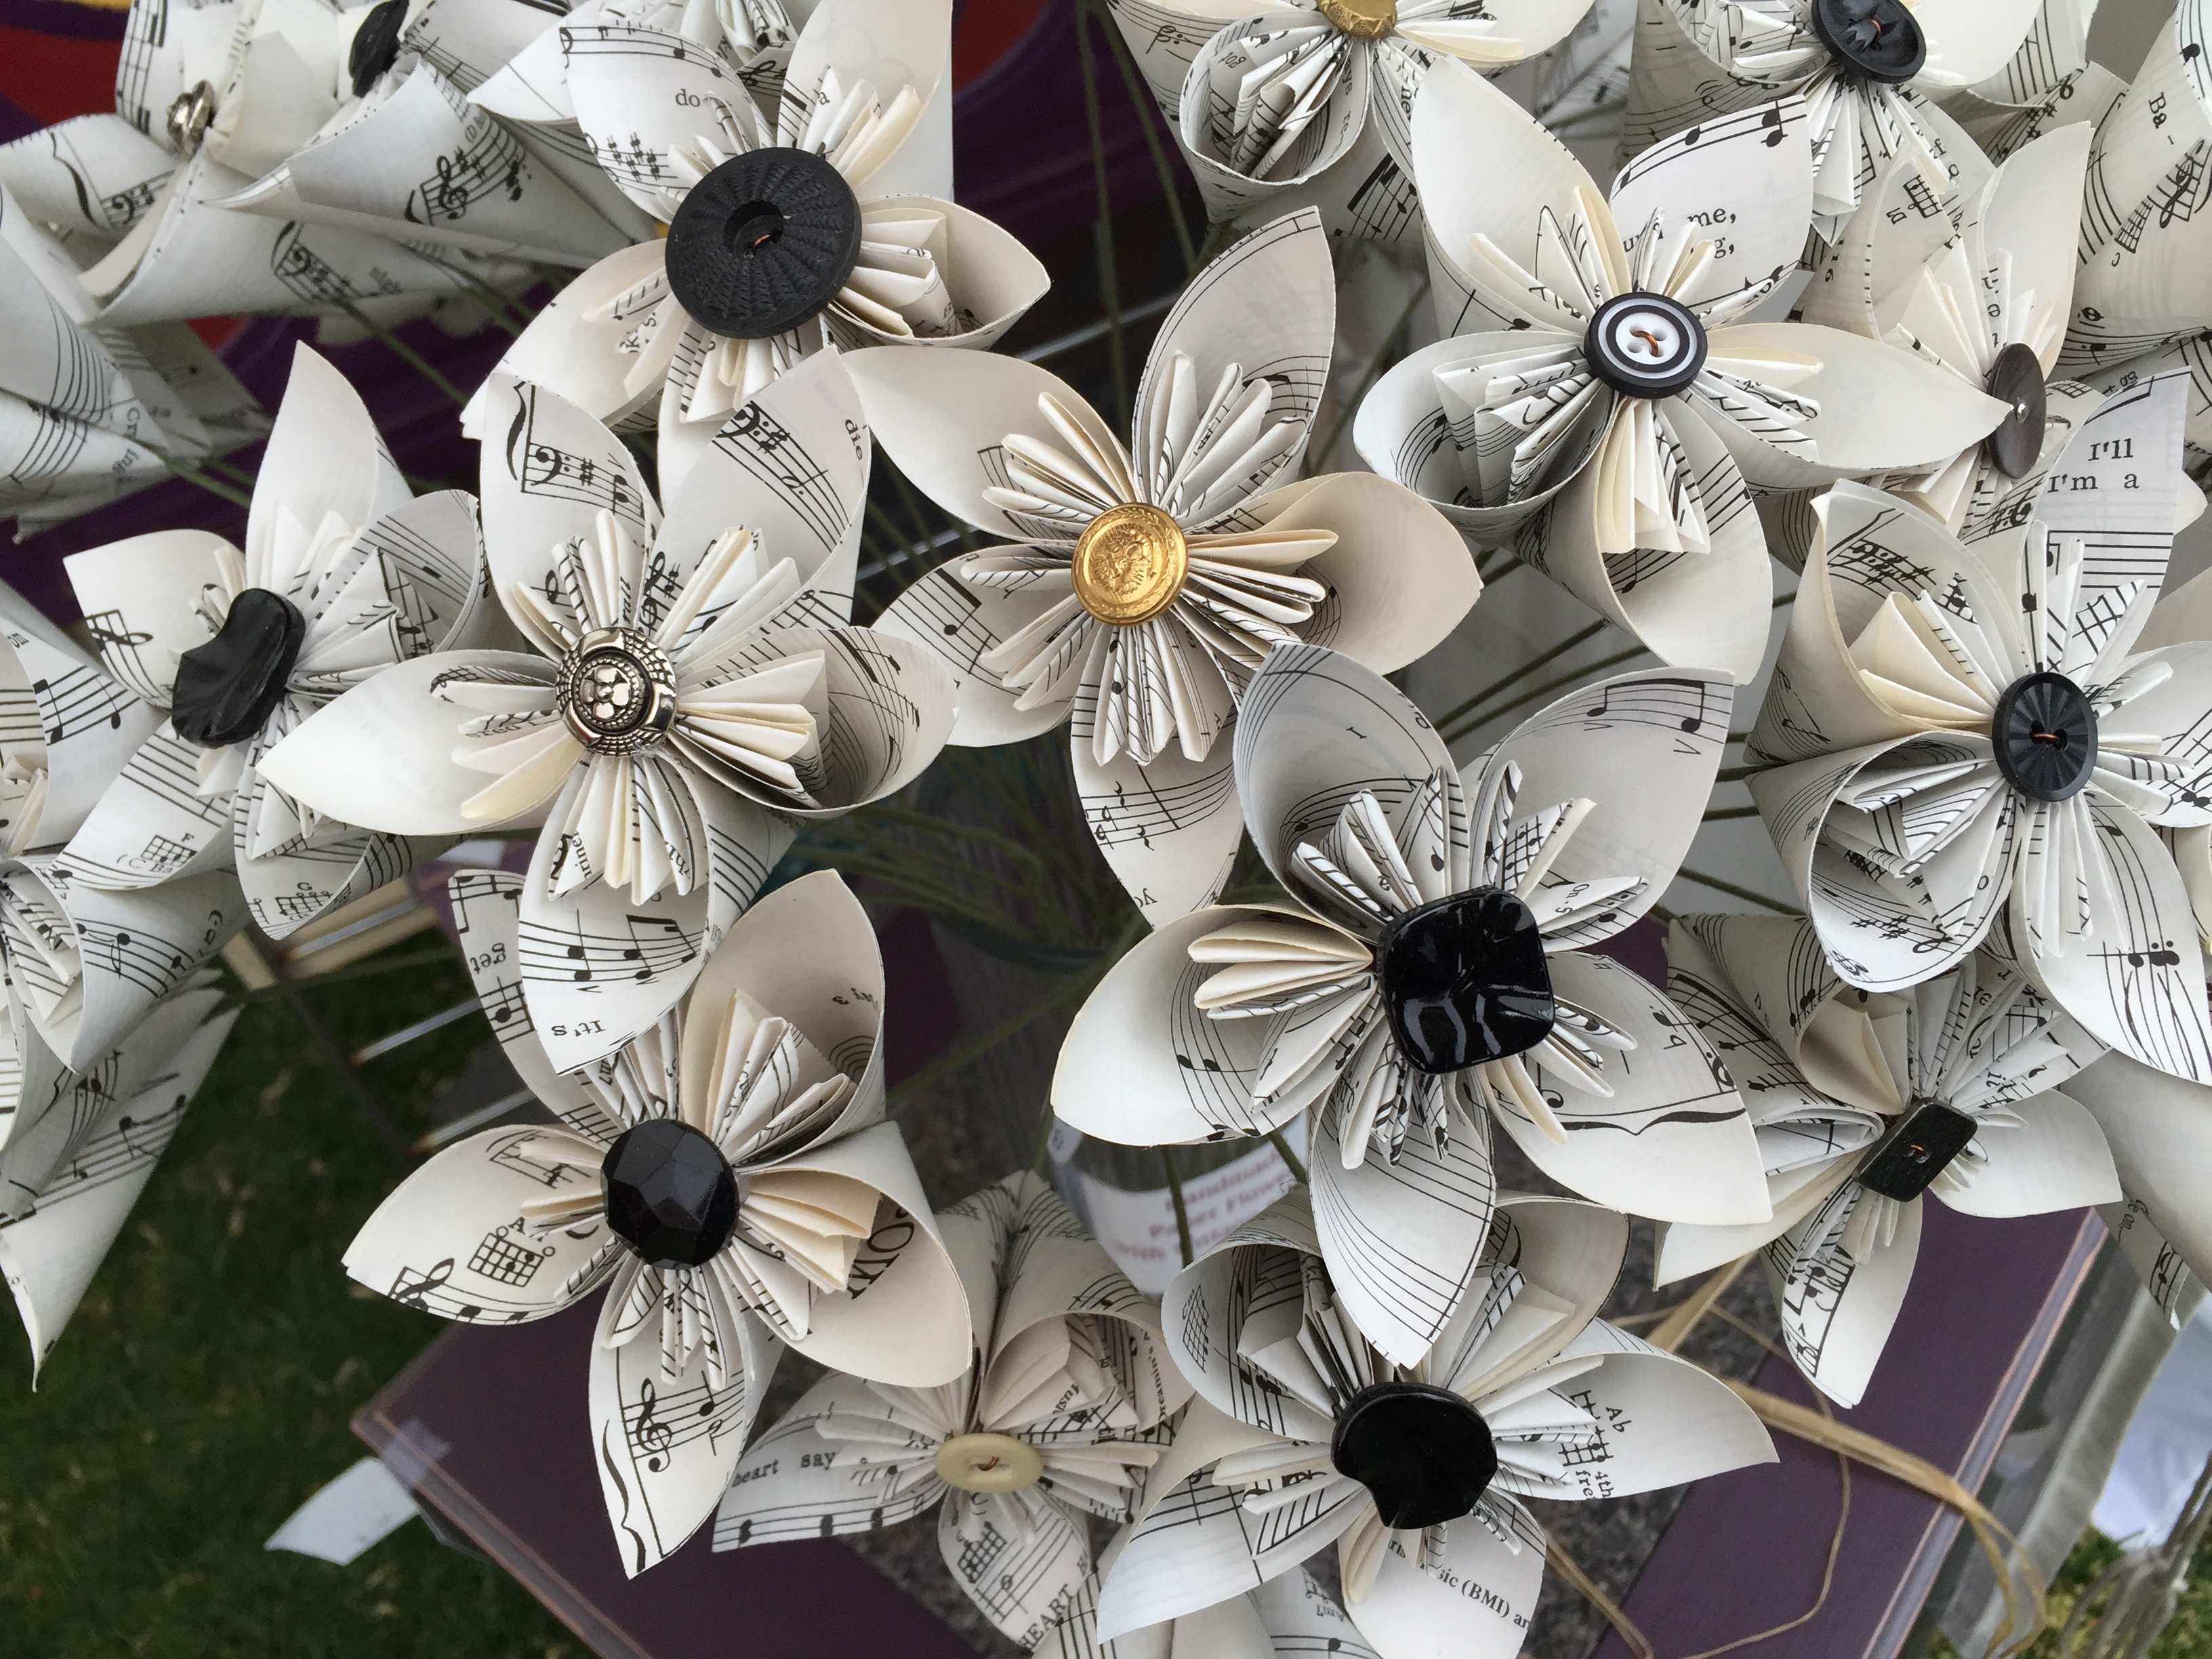
music, wheel, flower, petal, pattern, insect, flowers, design, buttons, fashion accessory